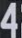
Number: 4